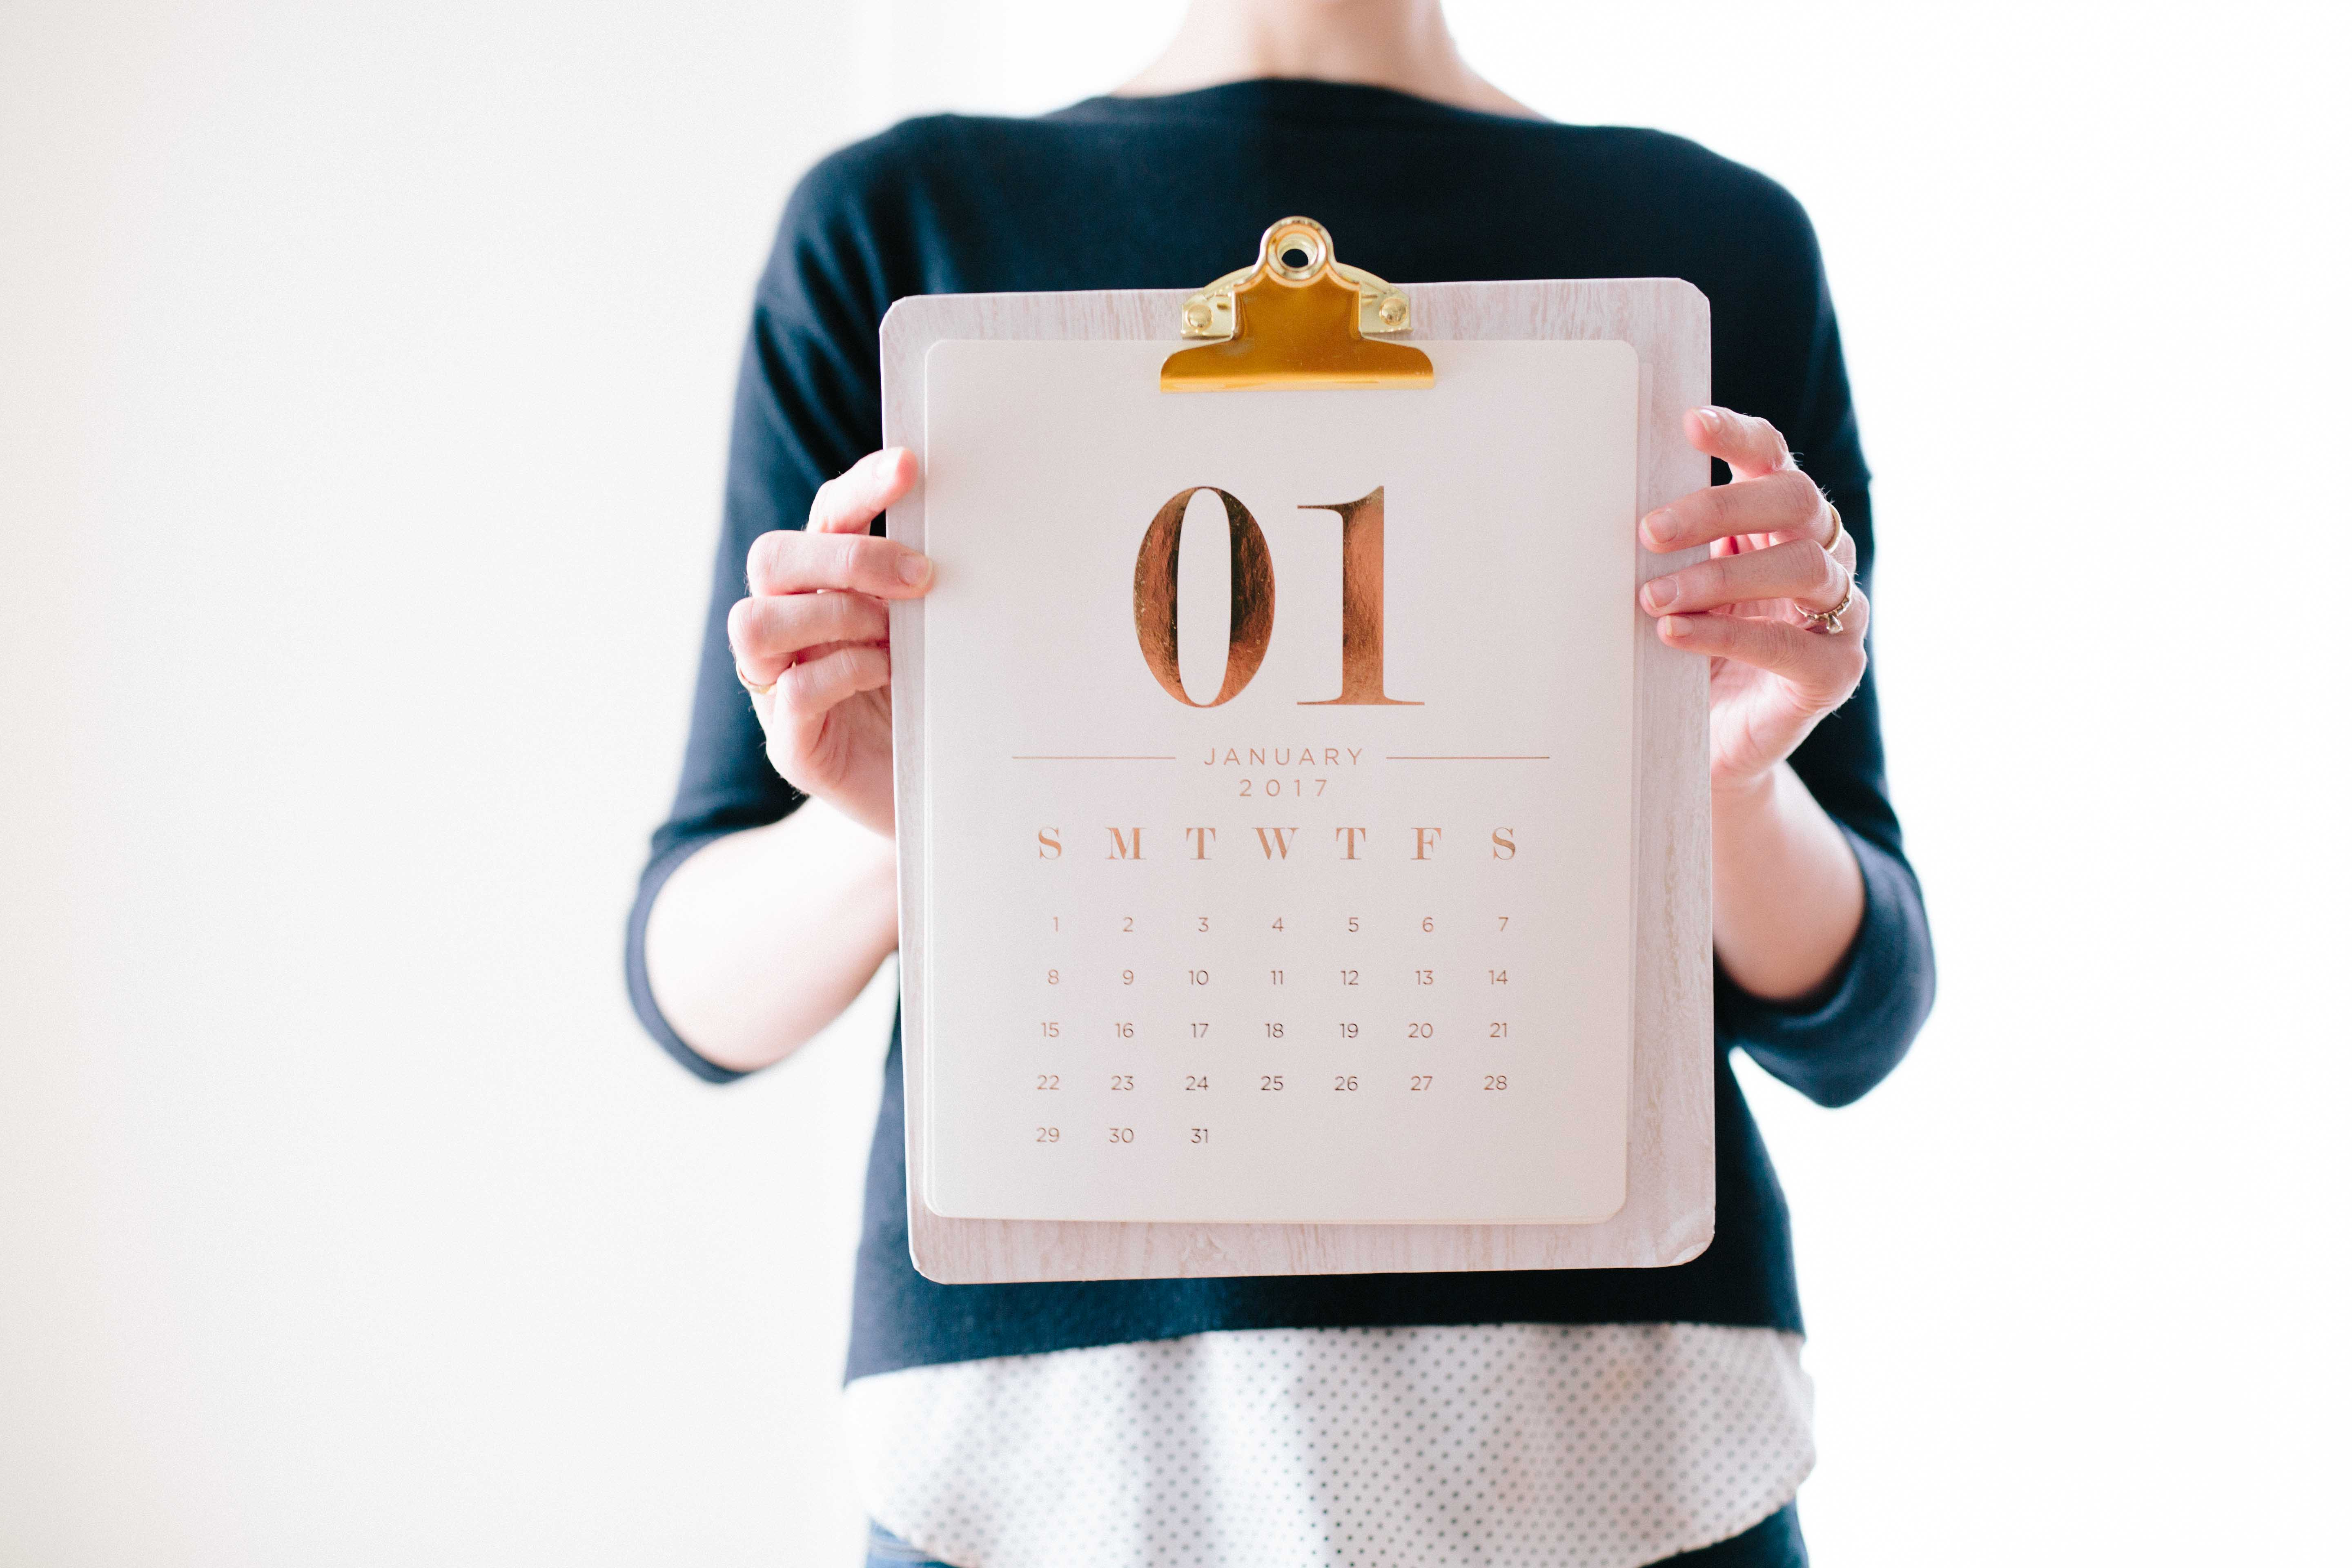
hand, clothing, brand, product, t shirt